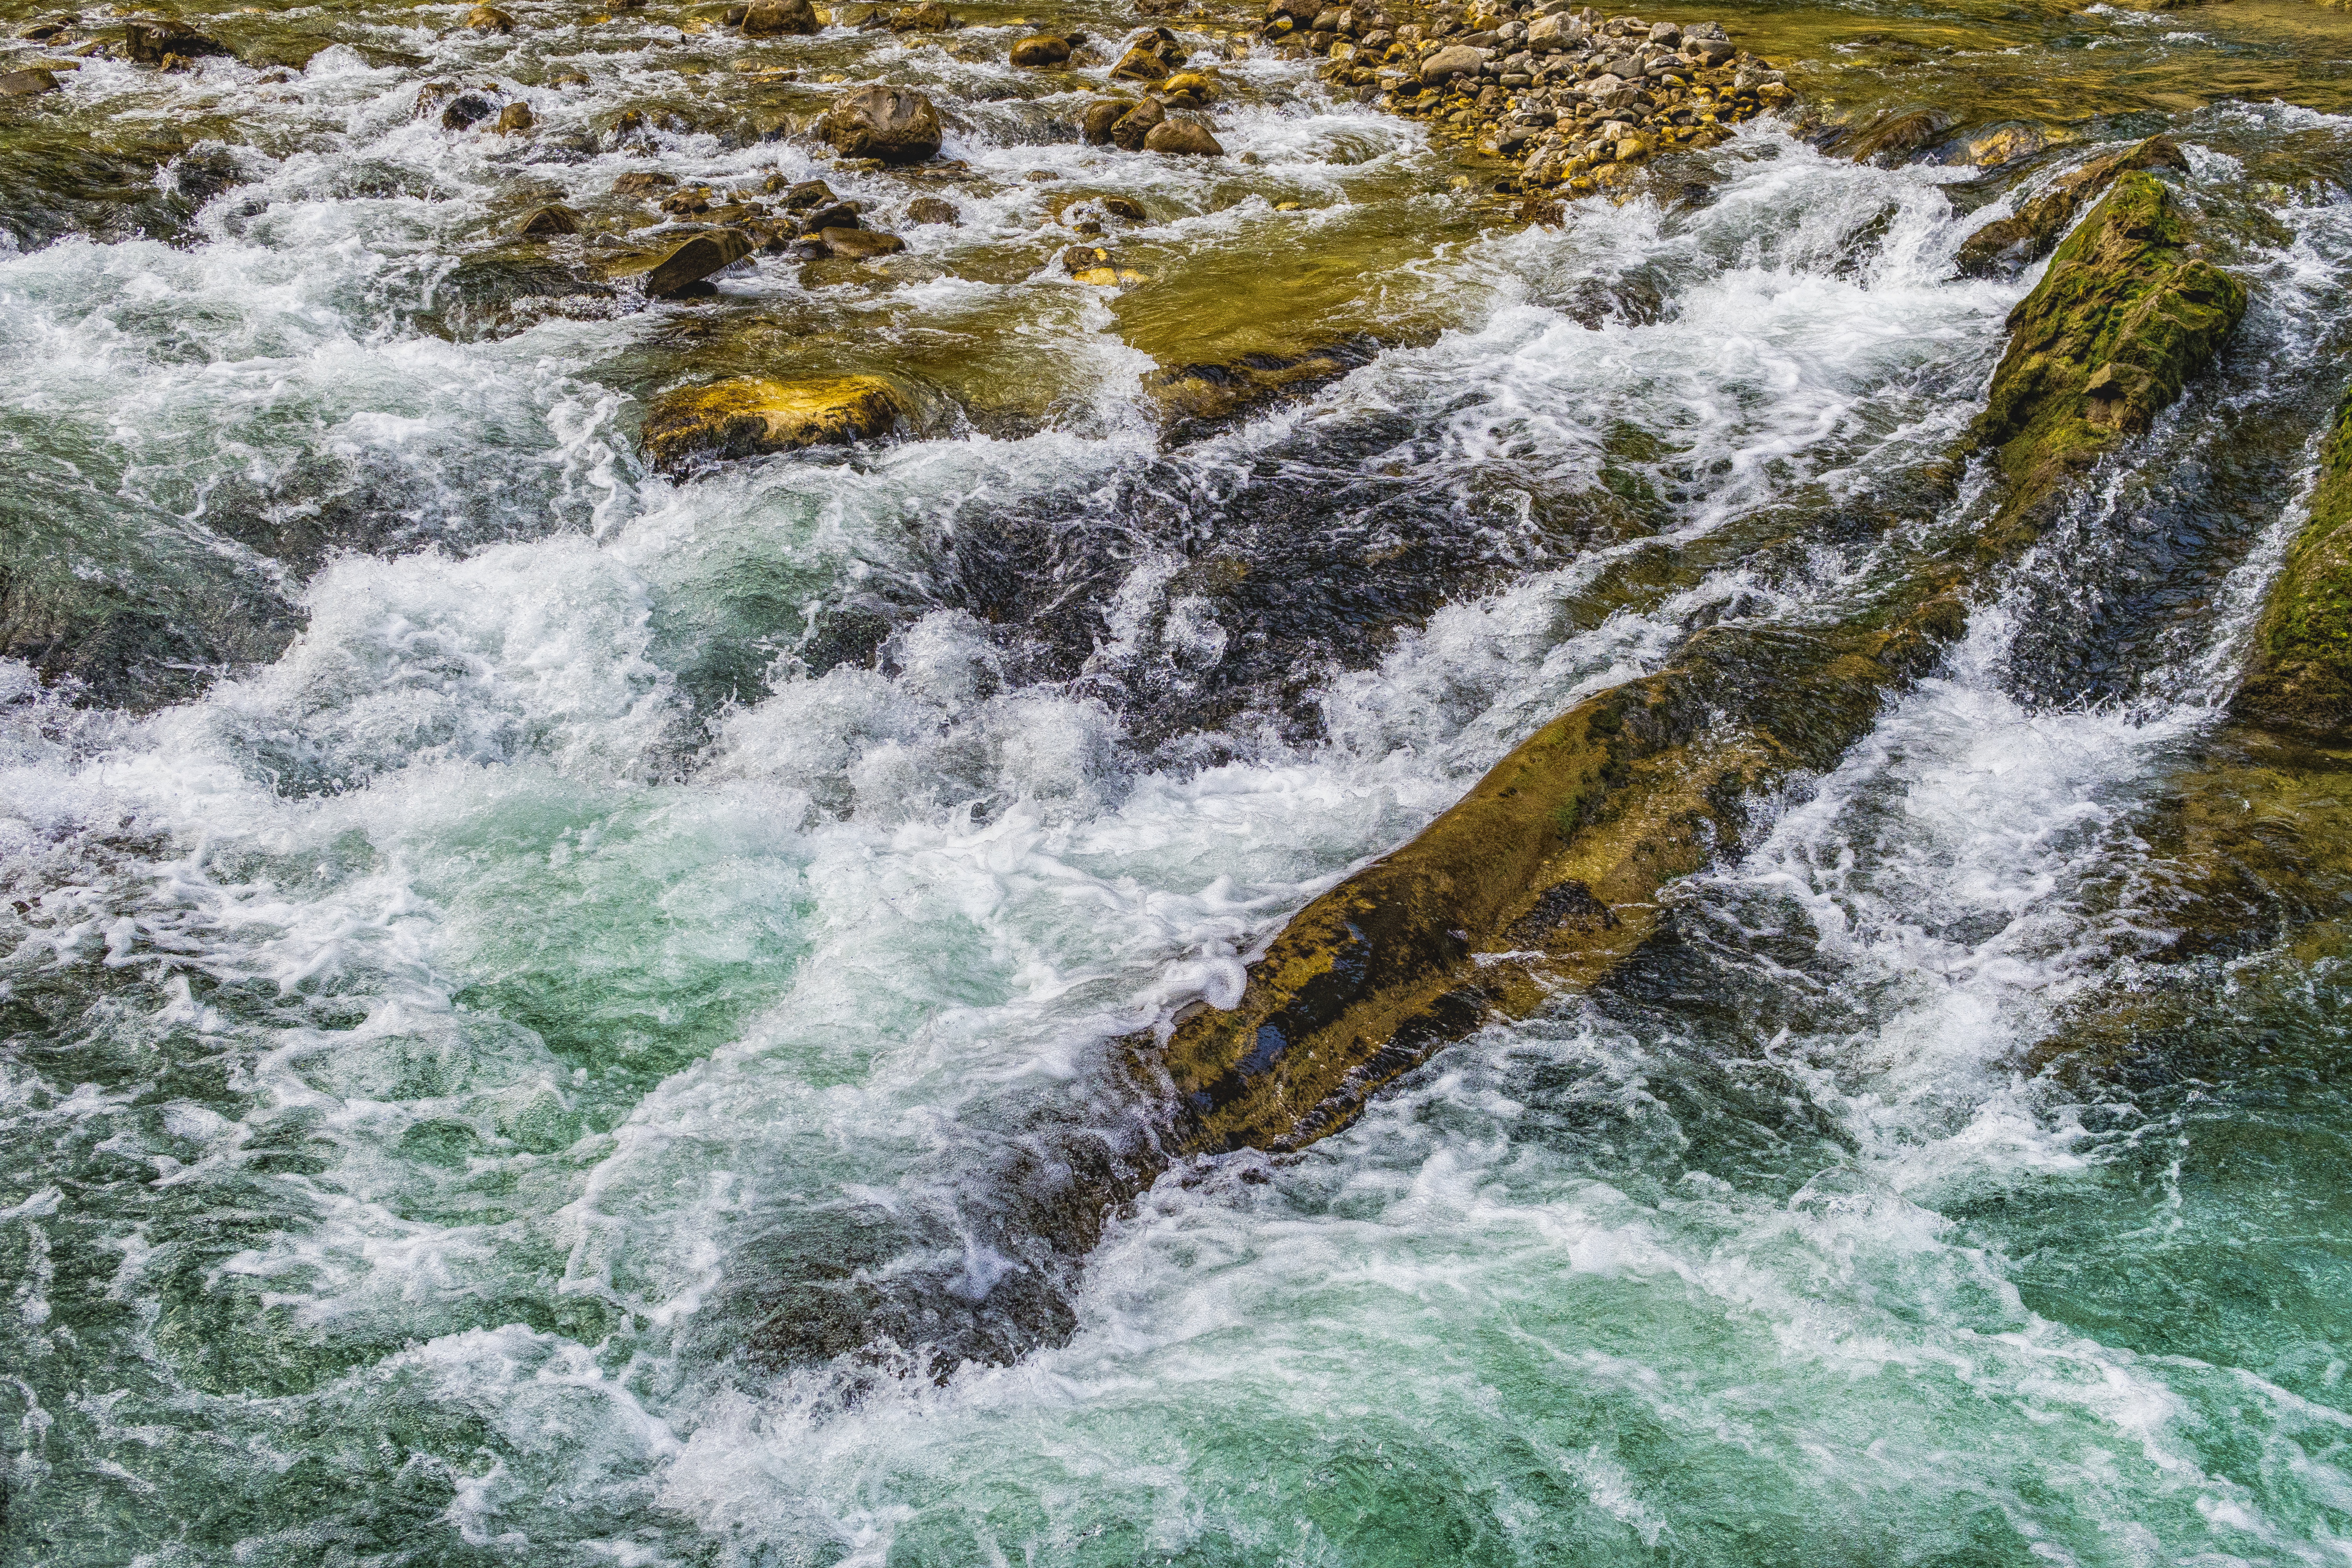
water, nature, stream, watercourse, body of water, water resources, rapid, river, water feature, waterfall, wave, creek, rock, tree, landscape, arroyo, tributary